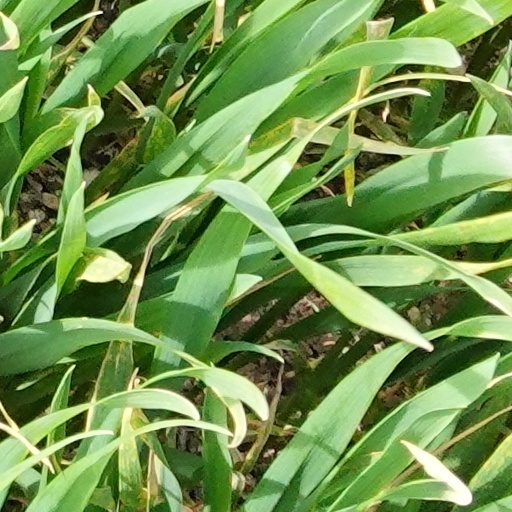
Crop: wheat